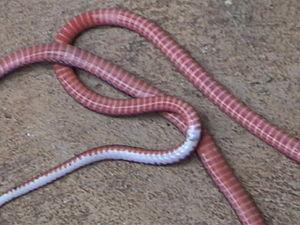
Calliophis nigrescens est une espèce de serpents de la famille des Elapidae.
Calliophis est un genre de serpents de la famille des Elapidae.